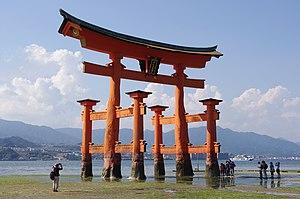
Le torī flottant du sanctuaire shinto d’Itsukushima-jinja au Japon, à marée basse. Polski: Brama torii na Miyajimie w czasie odpływu (Itsukushima Jinja w Japonii). 中文: 日本廣島縣的宮島神社大鳥居。